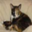
Label: cat